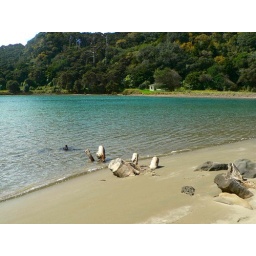
The kowhai trees are in blossom, adding yellow to the flora of the area